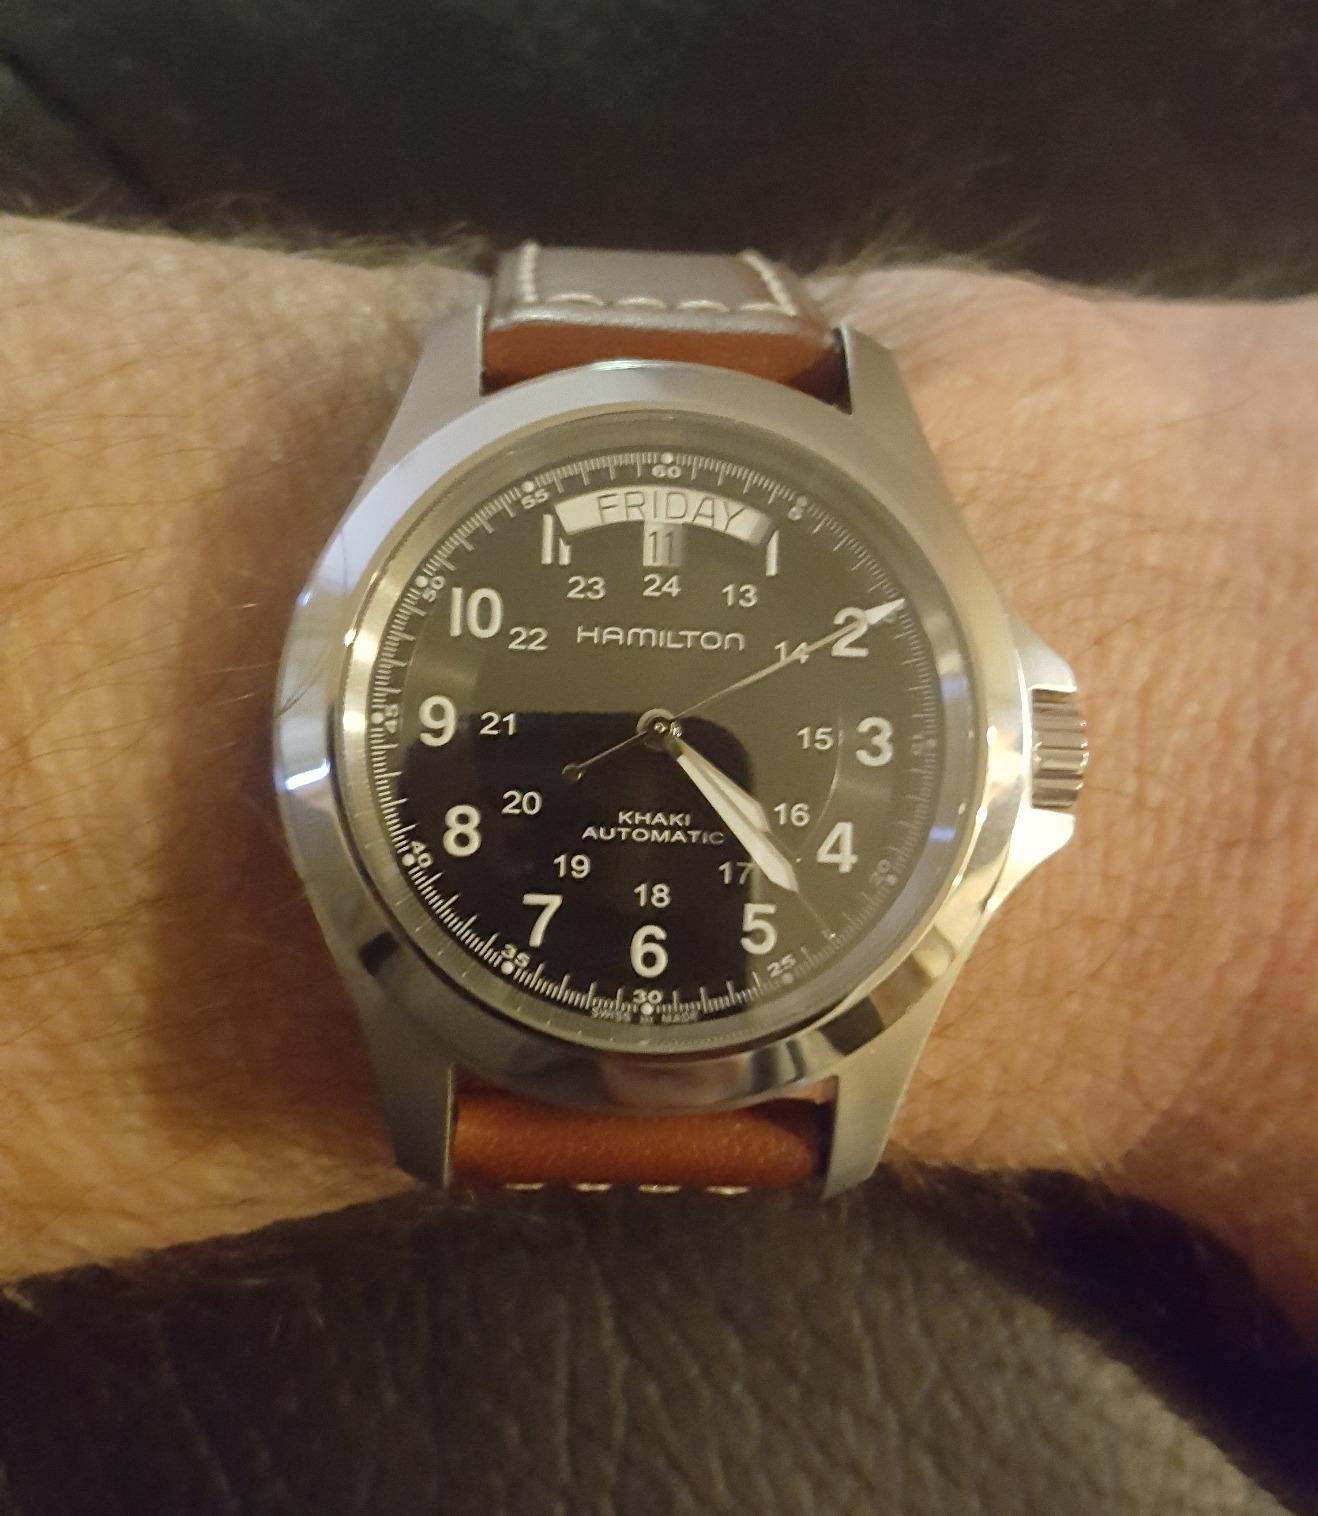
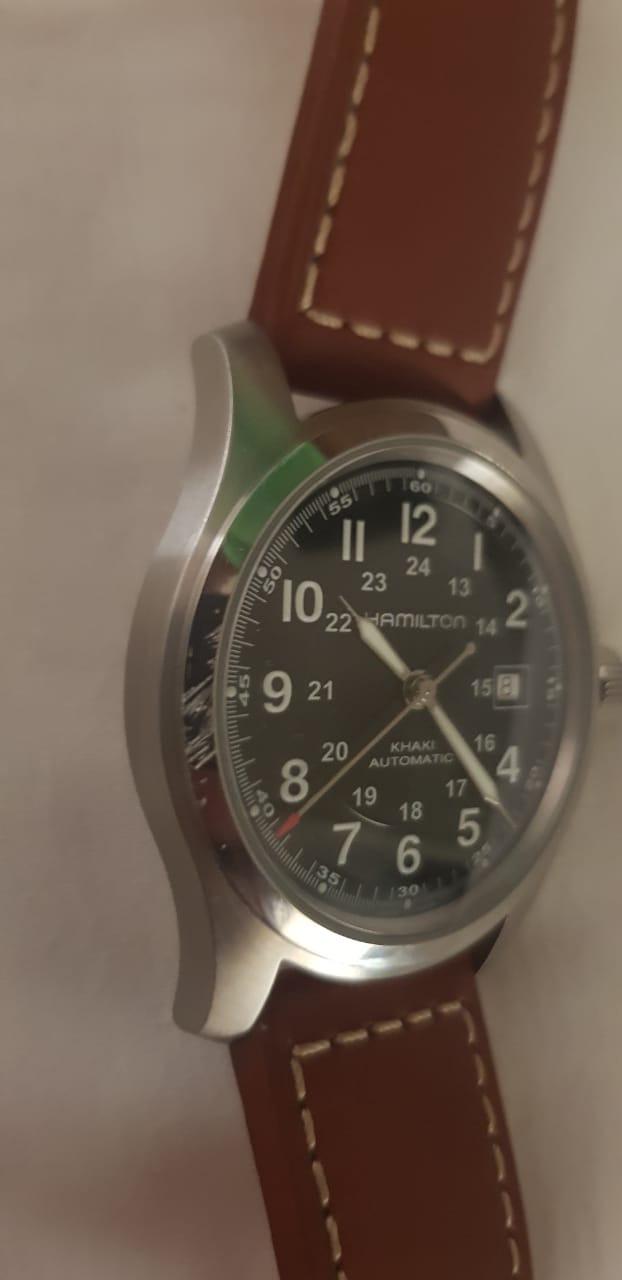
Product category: accessories_watch
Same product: no